Fertek

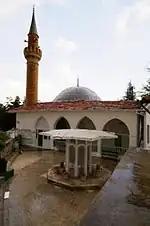
Omer Aga Cami

Another important structure in Fertek is the historical Ömerağa Mosque. The mosque is a domed structure made of cut stone. The script at the entrance door of the mosque indicates that it was built in 1669. The mosque was built by the Foundation established by the mother of the Ottoman Sultan Ahmed III, Gülnuş Sultan, originally named Evmania Voria, who was an ethnic Greek. There were two major repairs were made in the mosque, the first in 1799 and the second in 1958. The mosque is still in service today.